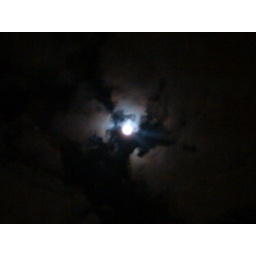
The cause of my phone throwing out of window and climbing on the roof: pretty moon in sky